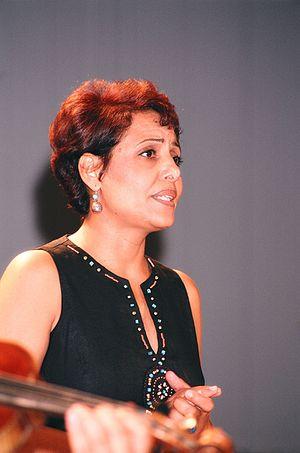
Concert à Gabès
Amel Hamrouni, née le 7 avril 1961 à El Hamma, est une chanteuse tunisienne engagée.